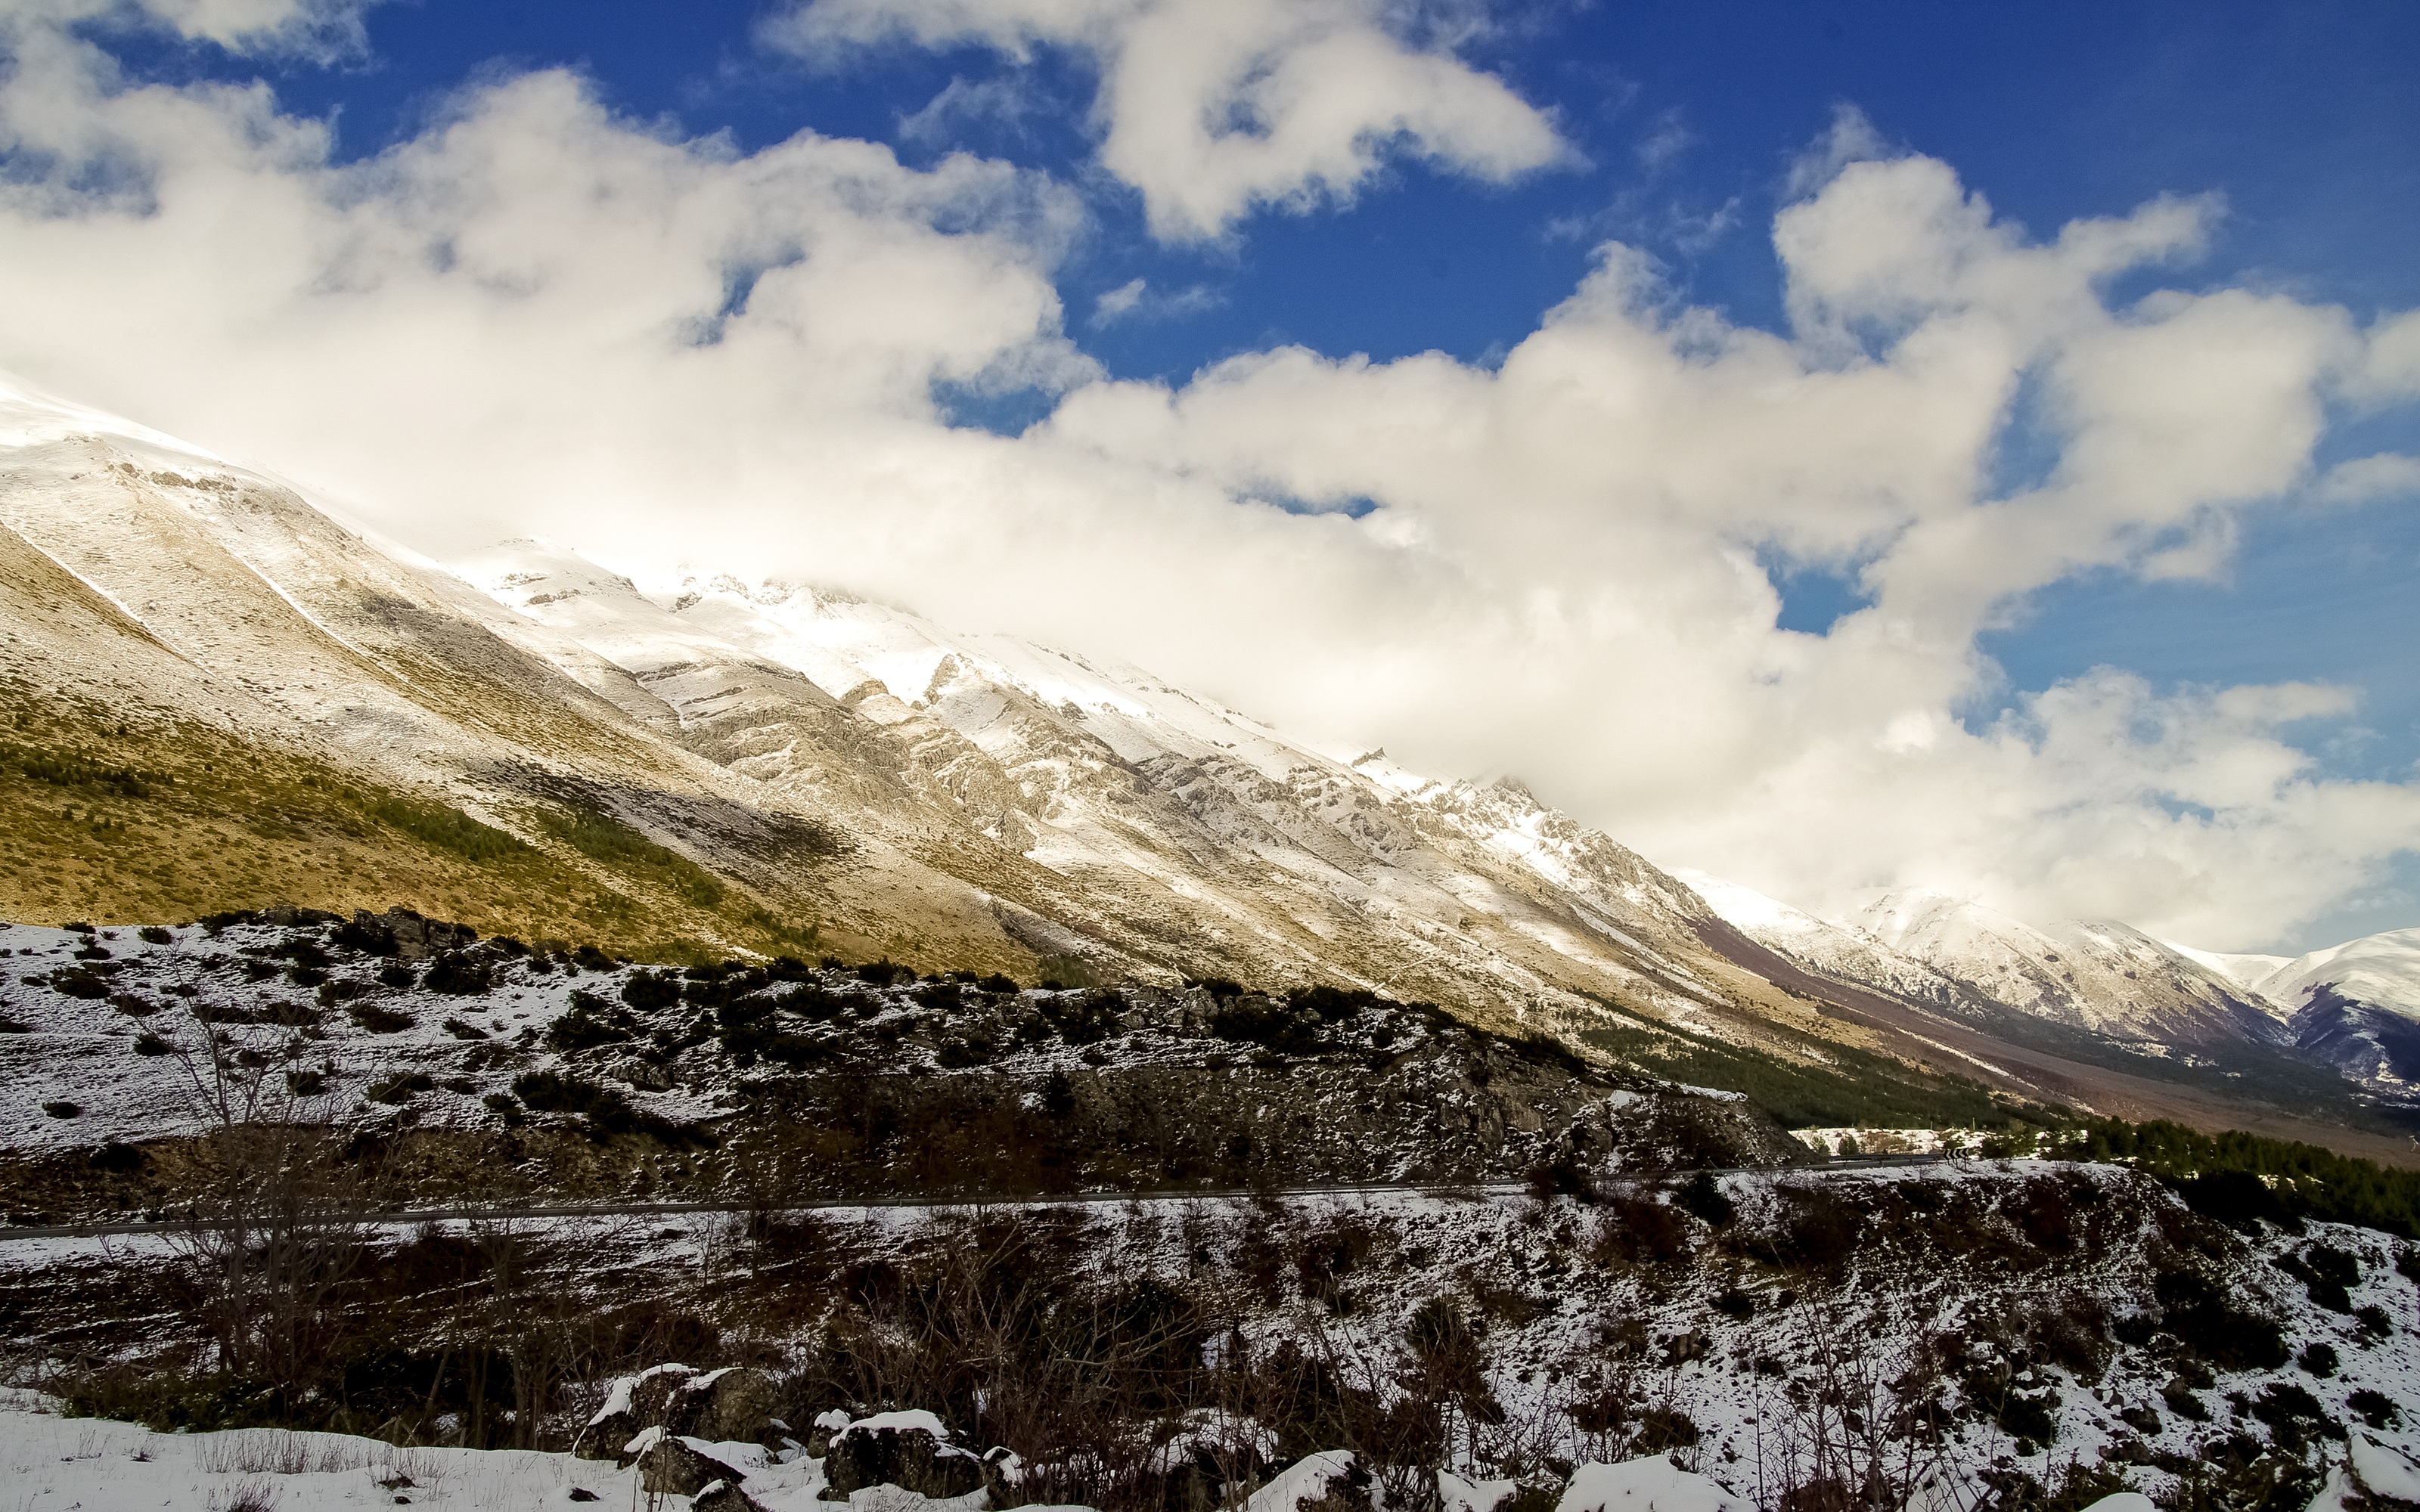
landscape, nature, wilderness, mountain, snow, winter, cloud, fog, hill, lake, valley, mountain range, weather, italy, highland, ridge, summit, winter landscape, alps, plateau, fell, loch, national park of abruzzo, the abruzzo national park, l aquila, abruzzo, landform, the apennines, gran sasso, mountain pass, geographical feature, atmospheric phenomenon, mountainous landforms, assergi